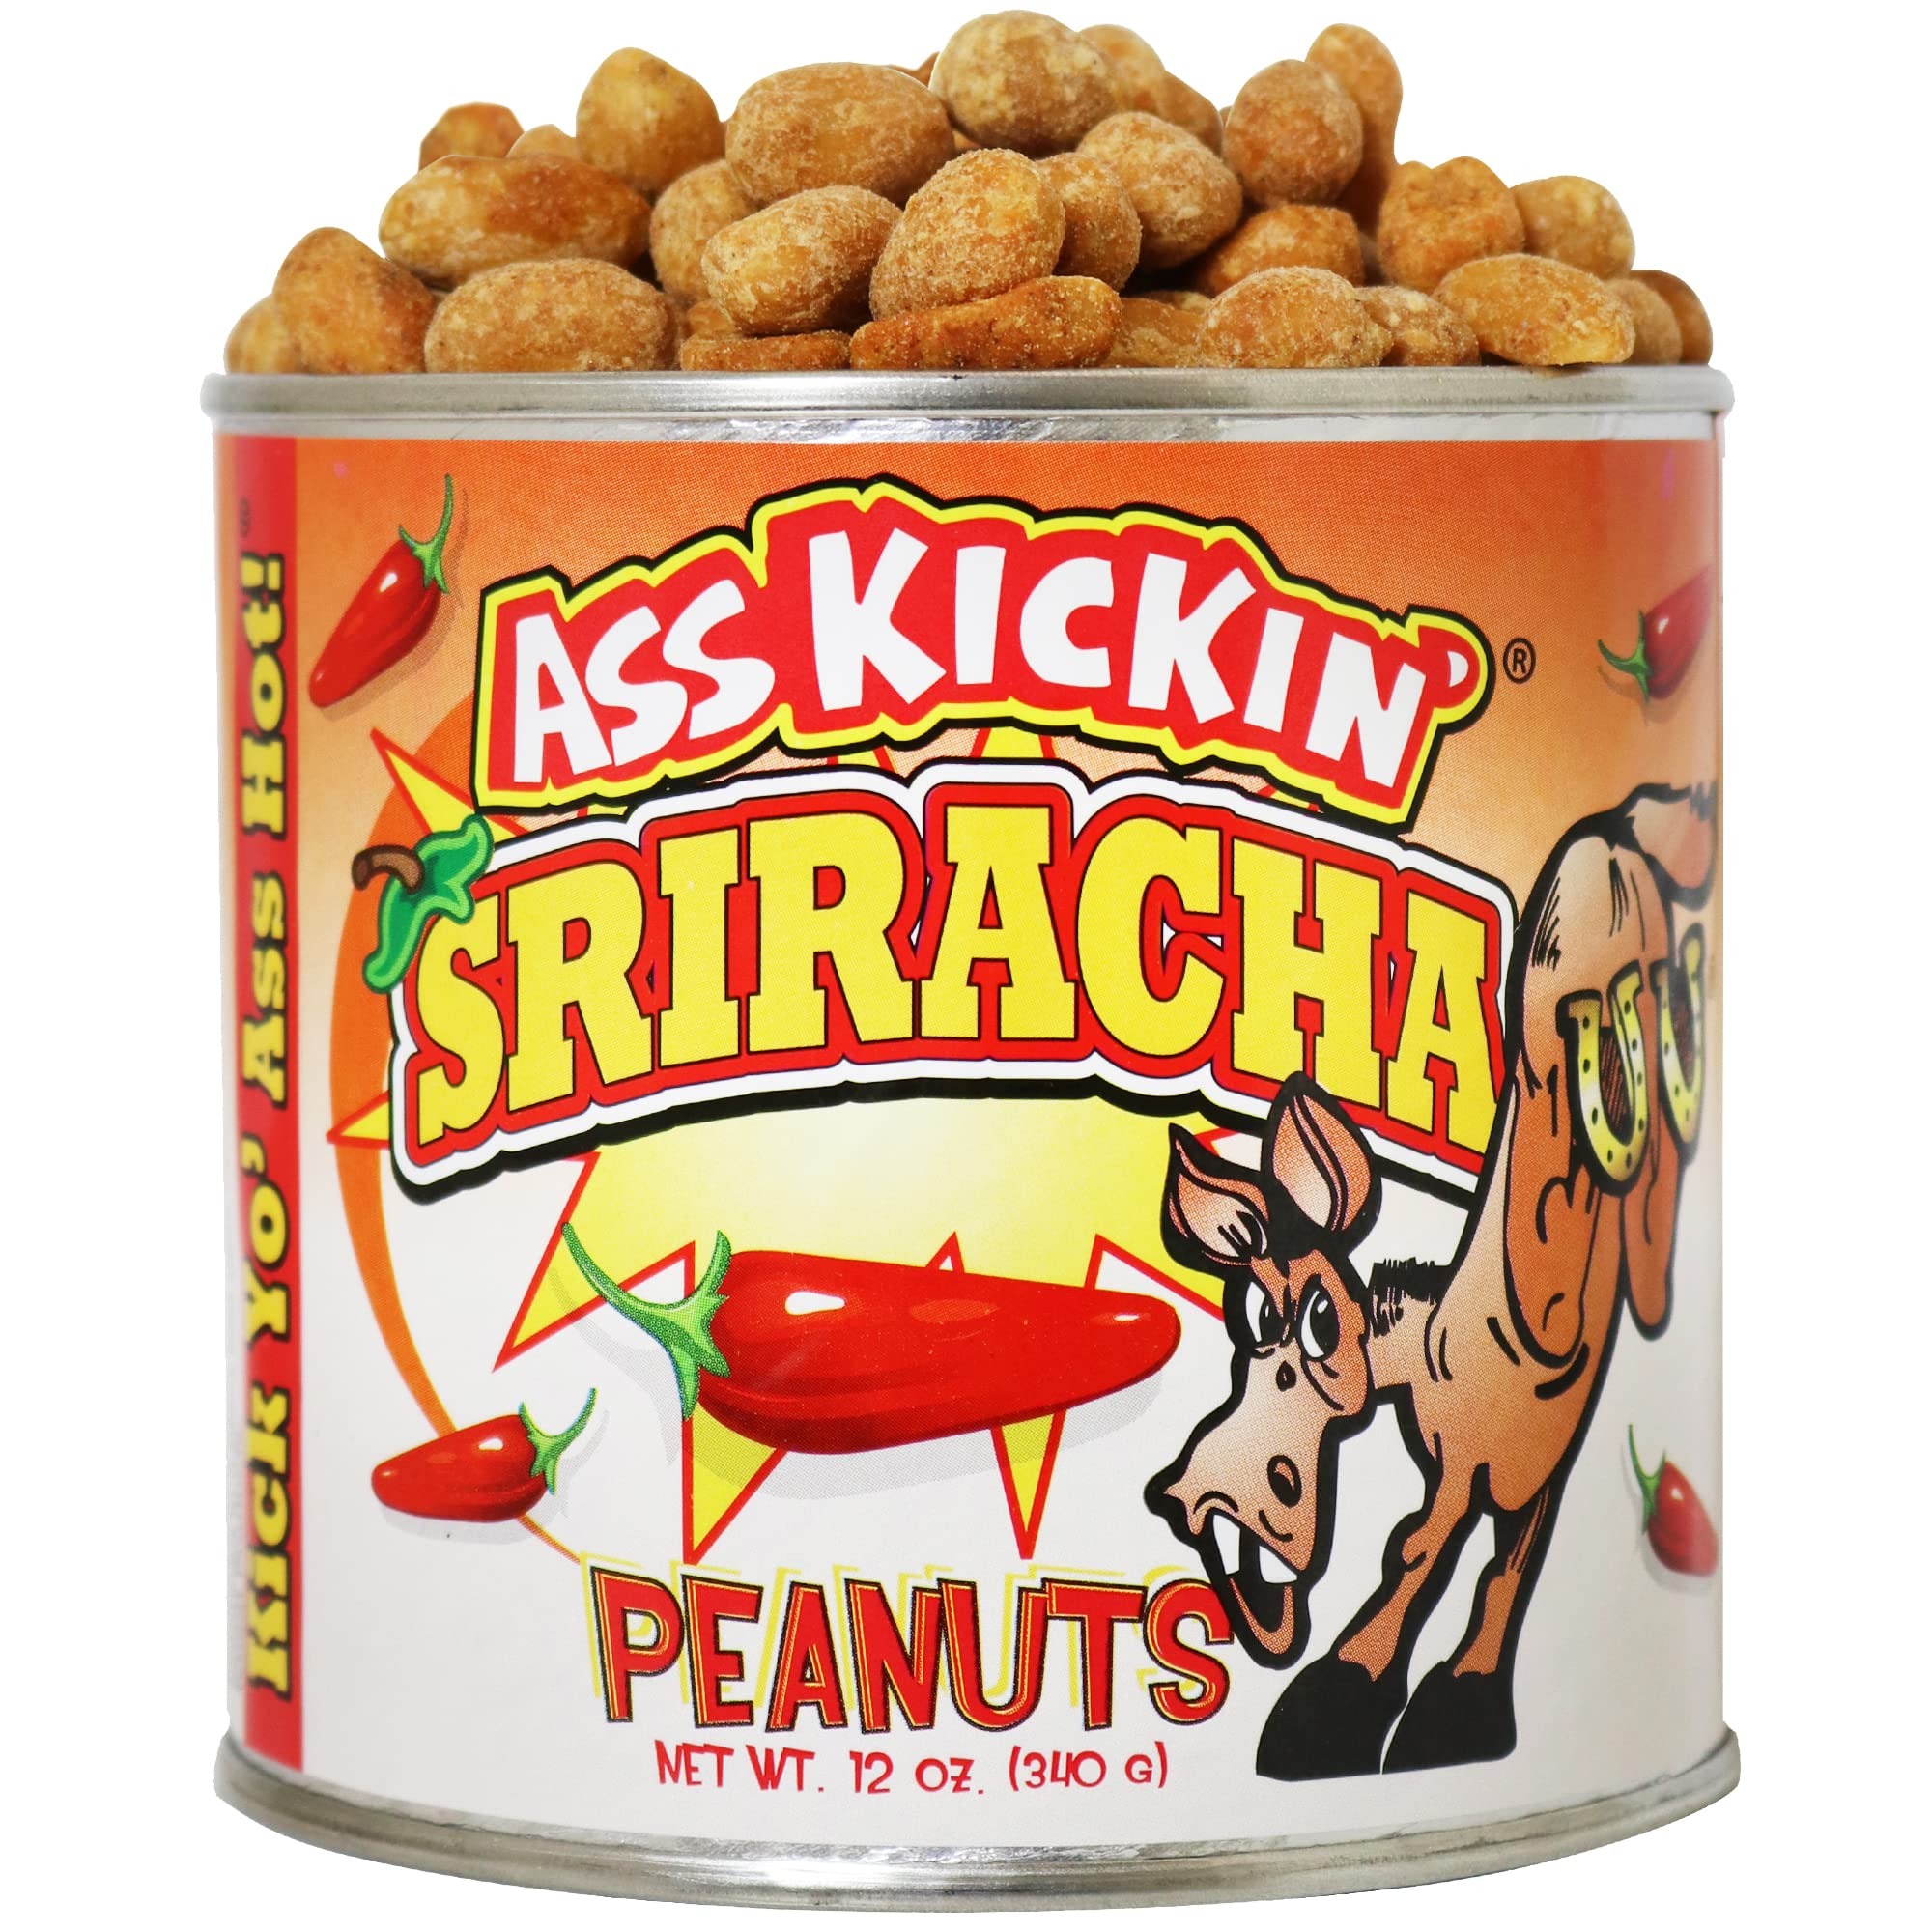
Item Name: ASS KICKIN’ Sriracha Peanuts – 12oz - Ultimate Gourmet Gift Peanuts - Try if you dare!
Bullet Point 1: HABANERO PEPPER HOT PEANUTS: The perfect spicy hot peanuts for the fans of the heat; Challenge yourself to make it through a can!
Bullet Point 2: NUTRITIOUS: These spicy hot peanuts are packed with nutrition and protein; They are cholesterol-free and do an excellent job of satisfying hunger not to mention they are packed with Vitamin E; Perfect healthy and spicy snack for the busy body; With all the different flavors, there is a good snack for everyone
Bullet Point 3: HEALTHY SNACK: Instead of snacking on the usual high carbs and high sugar foods, make a healthier choice; These hot peanuts are packed with protein and nutrition perfect for adults or kids looking for a touch of spicy heat
Bullet Point 4: SPICY HOT PEANUTS: Our peanuts bring spicy flavor to the next level; If you can take the heat, these delicious hot peanuts will be your new go-to snack when want something crunchy and spicy with a natural taste
Product Description: Ass Kickin' Sriracha Peanuts are coated in a delicious blend of sriracha seasoning, creating a perfect balance of heat and flavor. Made with premium quality peanuts, these snacks are perfect for anyone who loves a good kick! Whether you're enjoying them on their own or using them as a topping for your favorite dishes, Ass Kickin' Sriracha Peanuts are sure to add a punch of flavor to your day. Plus, they are made with all-natural ingredients, so you can feel good about indulging in this spicy treat. Don't miss out on the opportunity to add some heat to your snacking routine. Try Ass Kickin' Sriracha Peanuts today and kick your taste buds into high gear!
Value: 12.0
Unit: Ounce

Price: 13.9